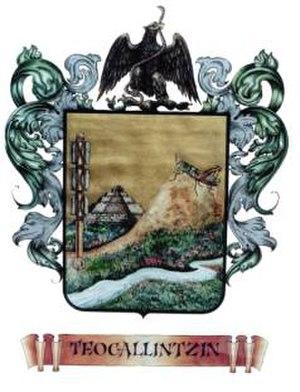
Teocaltiche est une ville et une municipalité dans l'état de Jalisco, au centre-ouest du Mexique.